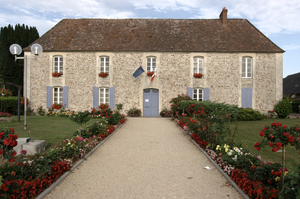
La Mairie de Saint-Germain-le-Vasson, Calvados.
Saint-Germain-le-Vasson est une commune française, située dans le département du Calvados en région Normandie, peuplée de 937 habitants.